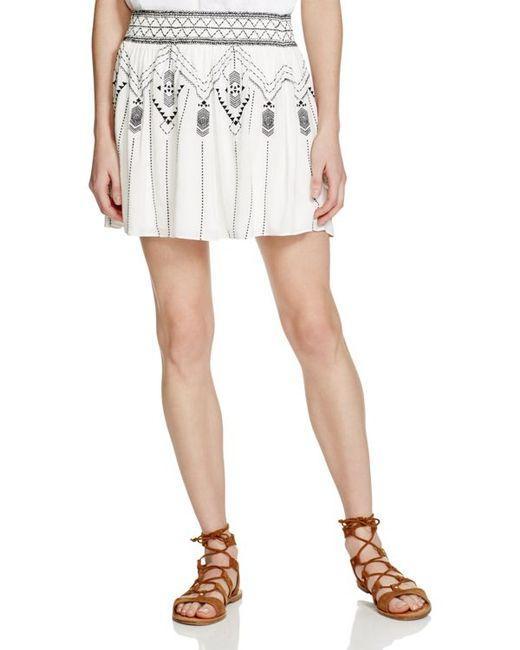
Stylischer, locker geschnittener, bedruckter weißer Rock